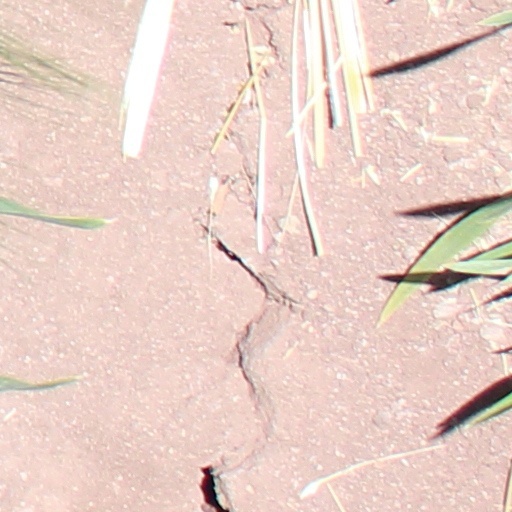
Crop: wheat